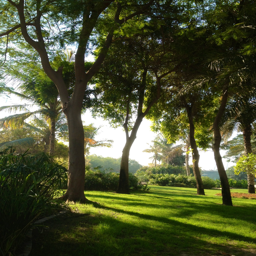
the quiet bit in the early - ish morning light .